Nanzhou railway station

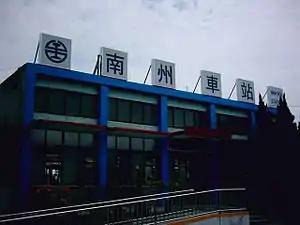
Station entrance

Nanzhou railway station is a railway station located in Nanzhou Township, Pingtung County, Taiwan. It is located on the Pingtung line and is operated by Taiwan Railways.